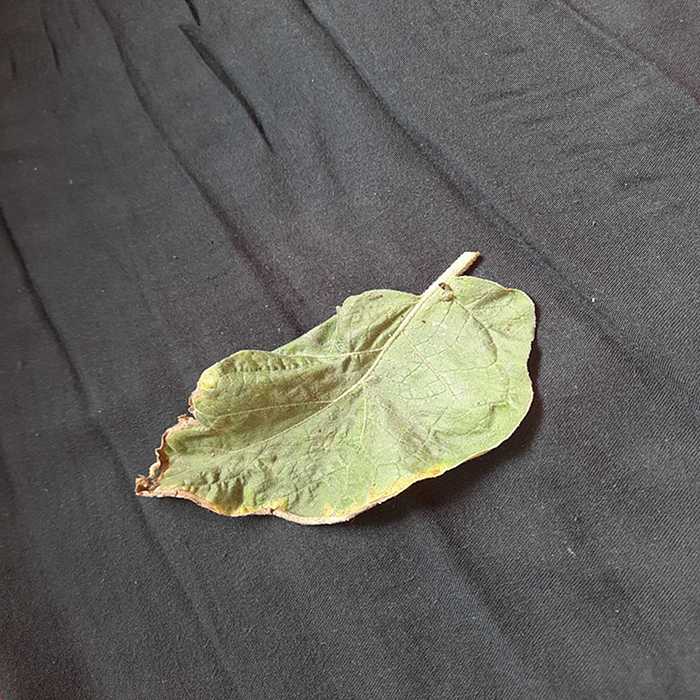
Plant: Eggplant
Label: Eggplant begomovirus